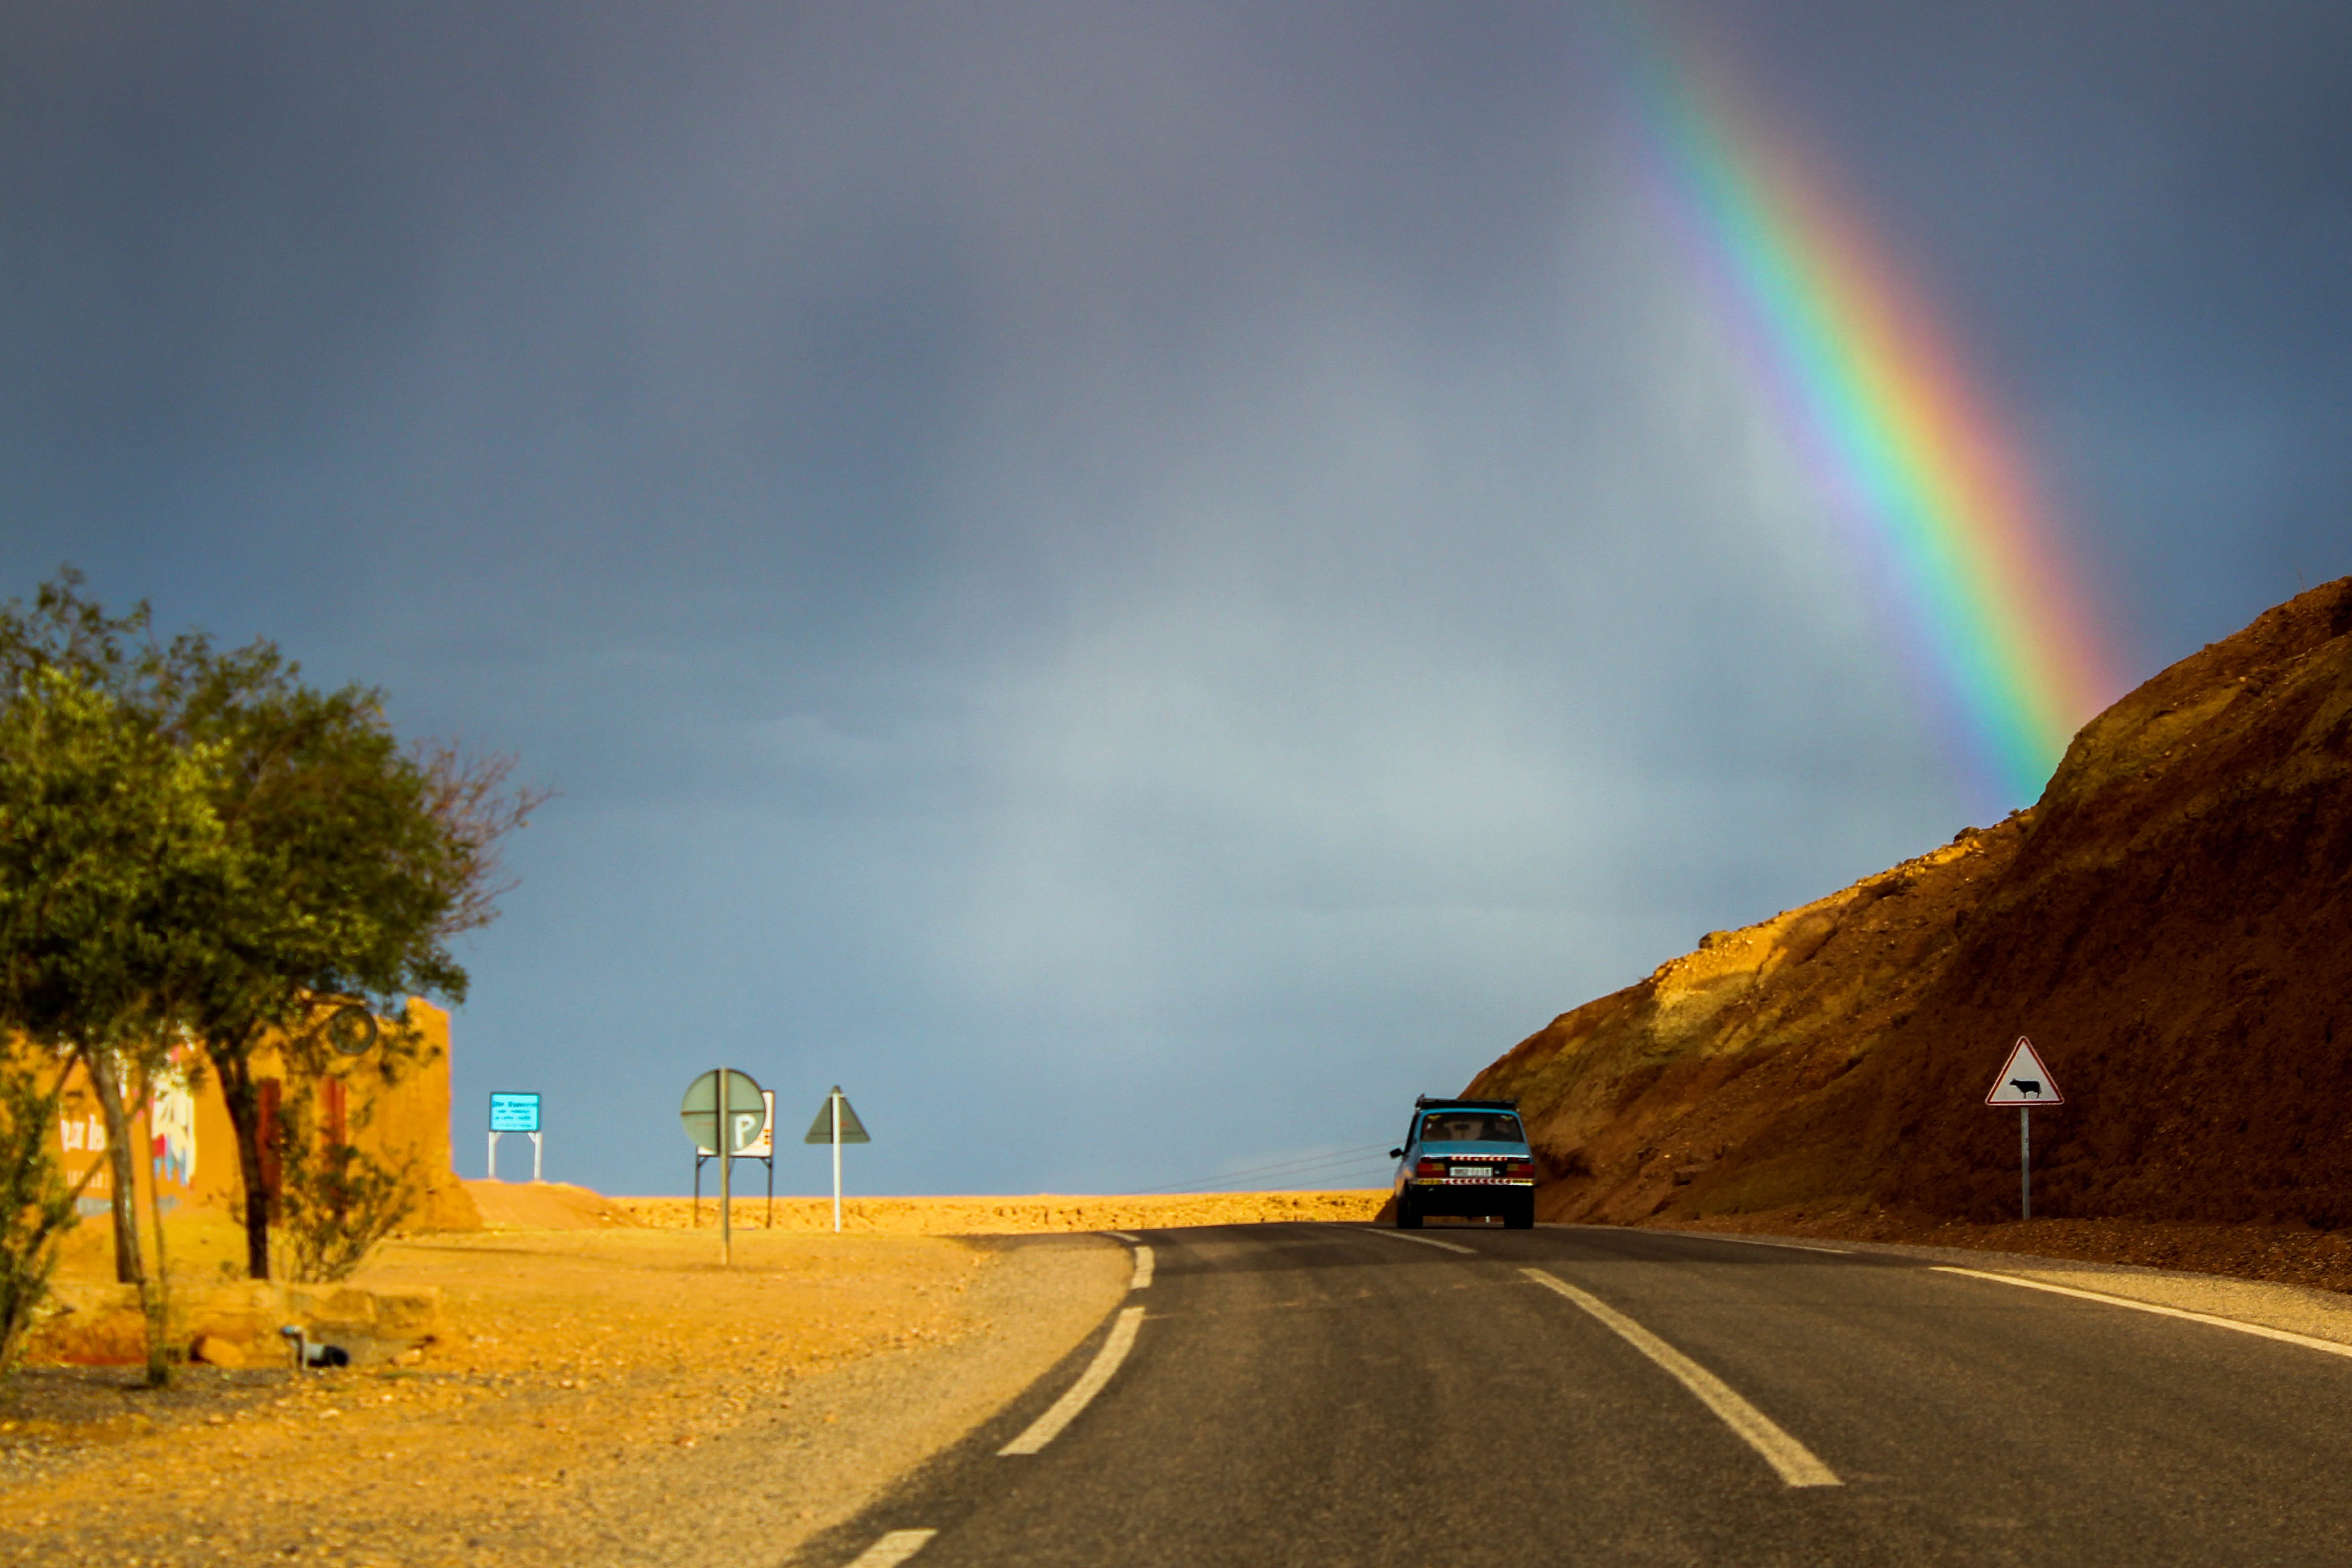
rainbow, sky, road, nature, natural landscape, yellow, cloud, highway, asphalt, meteorological phenomenon, tree, landscape, infrastructure, thoroughfare, road trip, horizon, highland, road surface, hill, plant